North Vietnam national football team

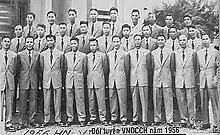
North Vietnam team in 1956

Although North Vietnamese government was proclaimed in 1945, their first international match was against China in 1956, two years after their existence was recognized. Their head coach, Truong Tan Buu, played a 3-2-5 (WM) formation but the game ended in a 3–5 defeat. The team recorded their first victory in 1960 with a 3–1 win against Mongolia.